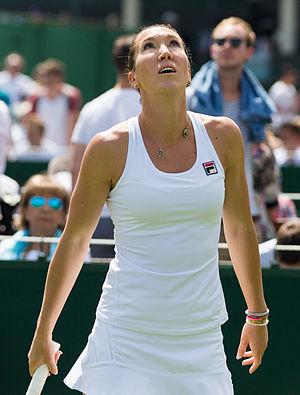
Jelena Janković, née le 28 février 1985 à Belgrade, est une joueuse de tennis serbe, professionnelle depuis 2000.